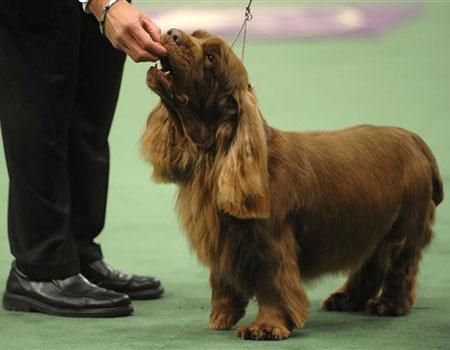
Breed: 217-n000034-Sussex_spaniel